What Will People Say?

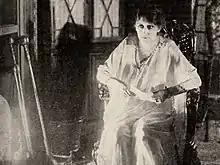
Olga Petrova in "What Will People Say?"

What Will People Say? is a 1916 American silent, black-and-white film directed by film pioneer Alice Guy, produced by Herbert Blaché, and starring Olga Petrova.